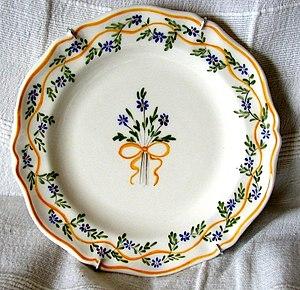
Varages est une commune française située dans le département du Var, en région Provence-Alpes-Côte d'Azur.